Barth, Germany

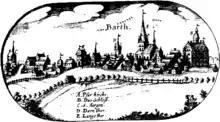
Historical view of Barth in 1618, from the Lubin map made by Eilhard Lubinus

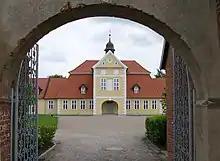
Former abbey of Barth

Barth dates back to the medieval German Ostsiedlung, before which the area was settled by Wends of the Liuticians or Rani tribe. Jaromar II, Danish prince of Rügen, granted the town Lübeck law in 1255. In the same document, he agreed to remove his burgh, "Borgwall" or "Neue Burg", then on the northwestern edge of the town's projected limits. Another Wendish burgh, "Alte Burg" near today's train station, was not used anymore. The German town was set up on empty space between the burghs. Not a member of the Hanseatic League, the town never grew to the importance and size of neighboring Hanseatic towns like Stralsund. The last prince of Rügen, Vitslav III, erected a court at the site of former "Neue Burg" in 1315. He often resided in Barth.